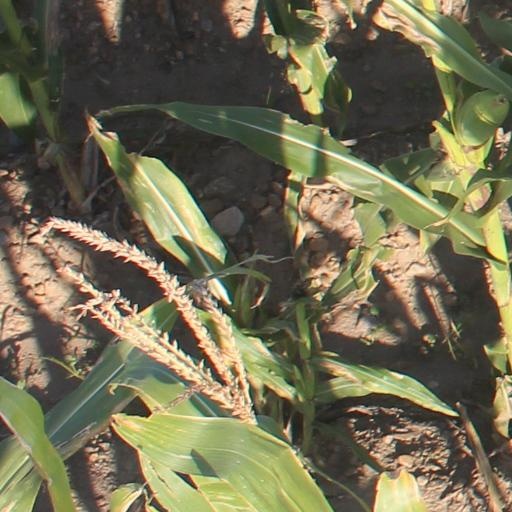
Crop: maize; corn